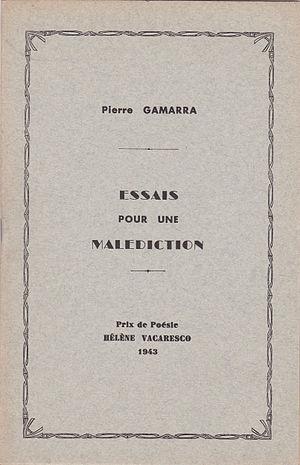
Couverture du premier livre publié de l'écrivain français Pierre Gamarra, Essais pour une malédiction, recueil de poésie, 1943-1944
Pierre Gamarra est un écrivain français né à Toulouse le 10 juillet 1919 et mort à Argenteuil le 20 mai 2009. Il est romancier, poète et critique. Il est aussi l'auteur d'essais et de pièces de théâtre.